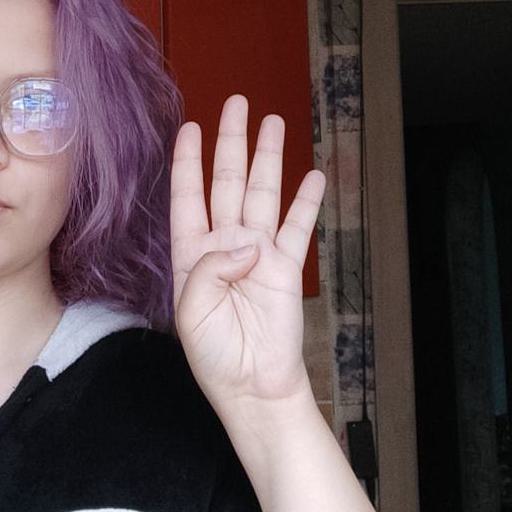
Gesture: four